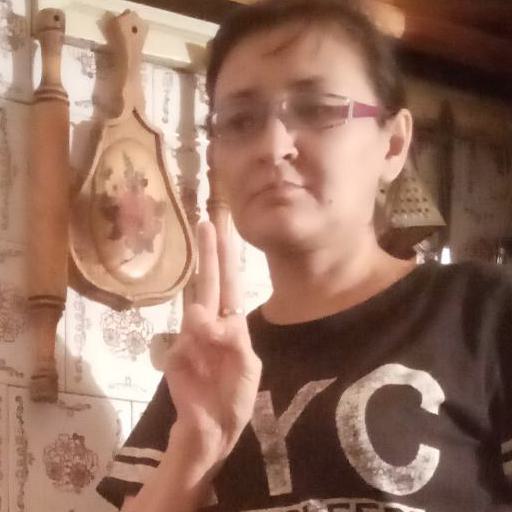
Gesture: two_up